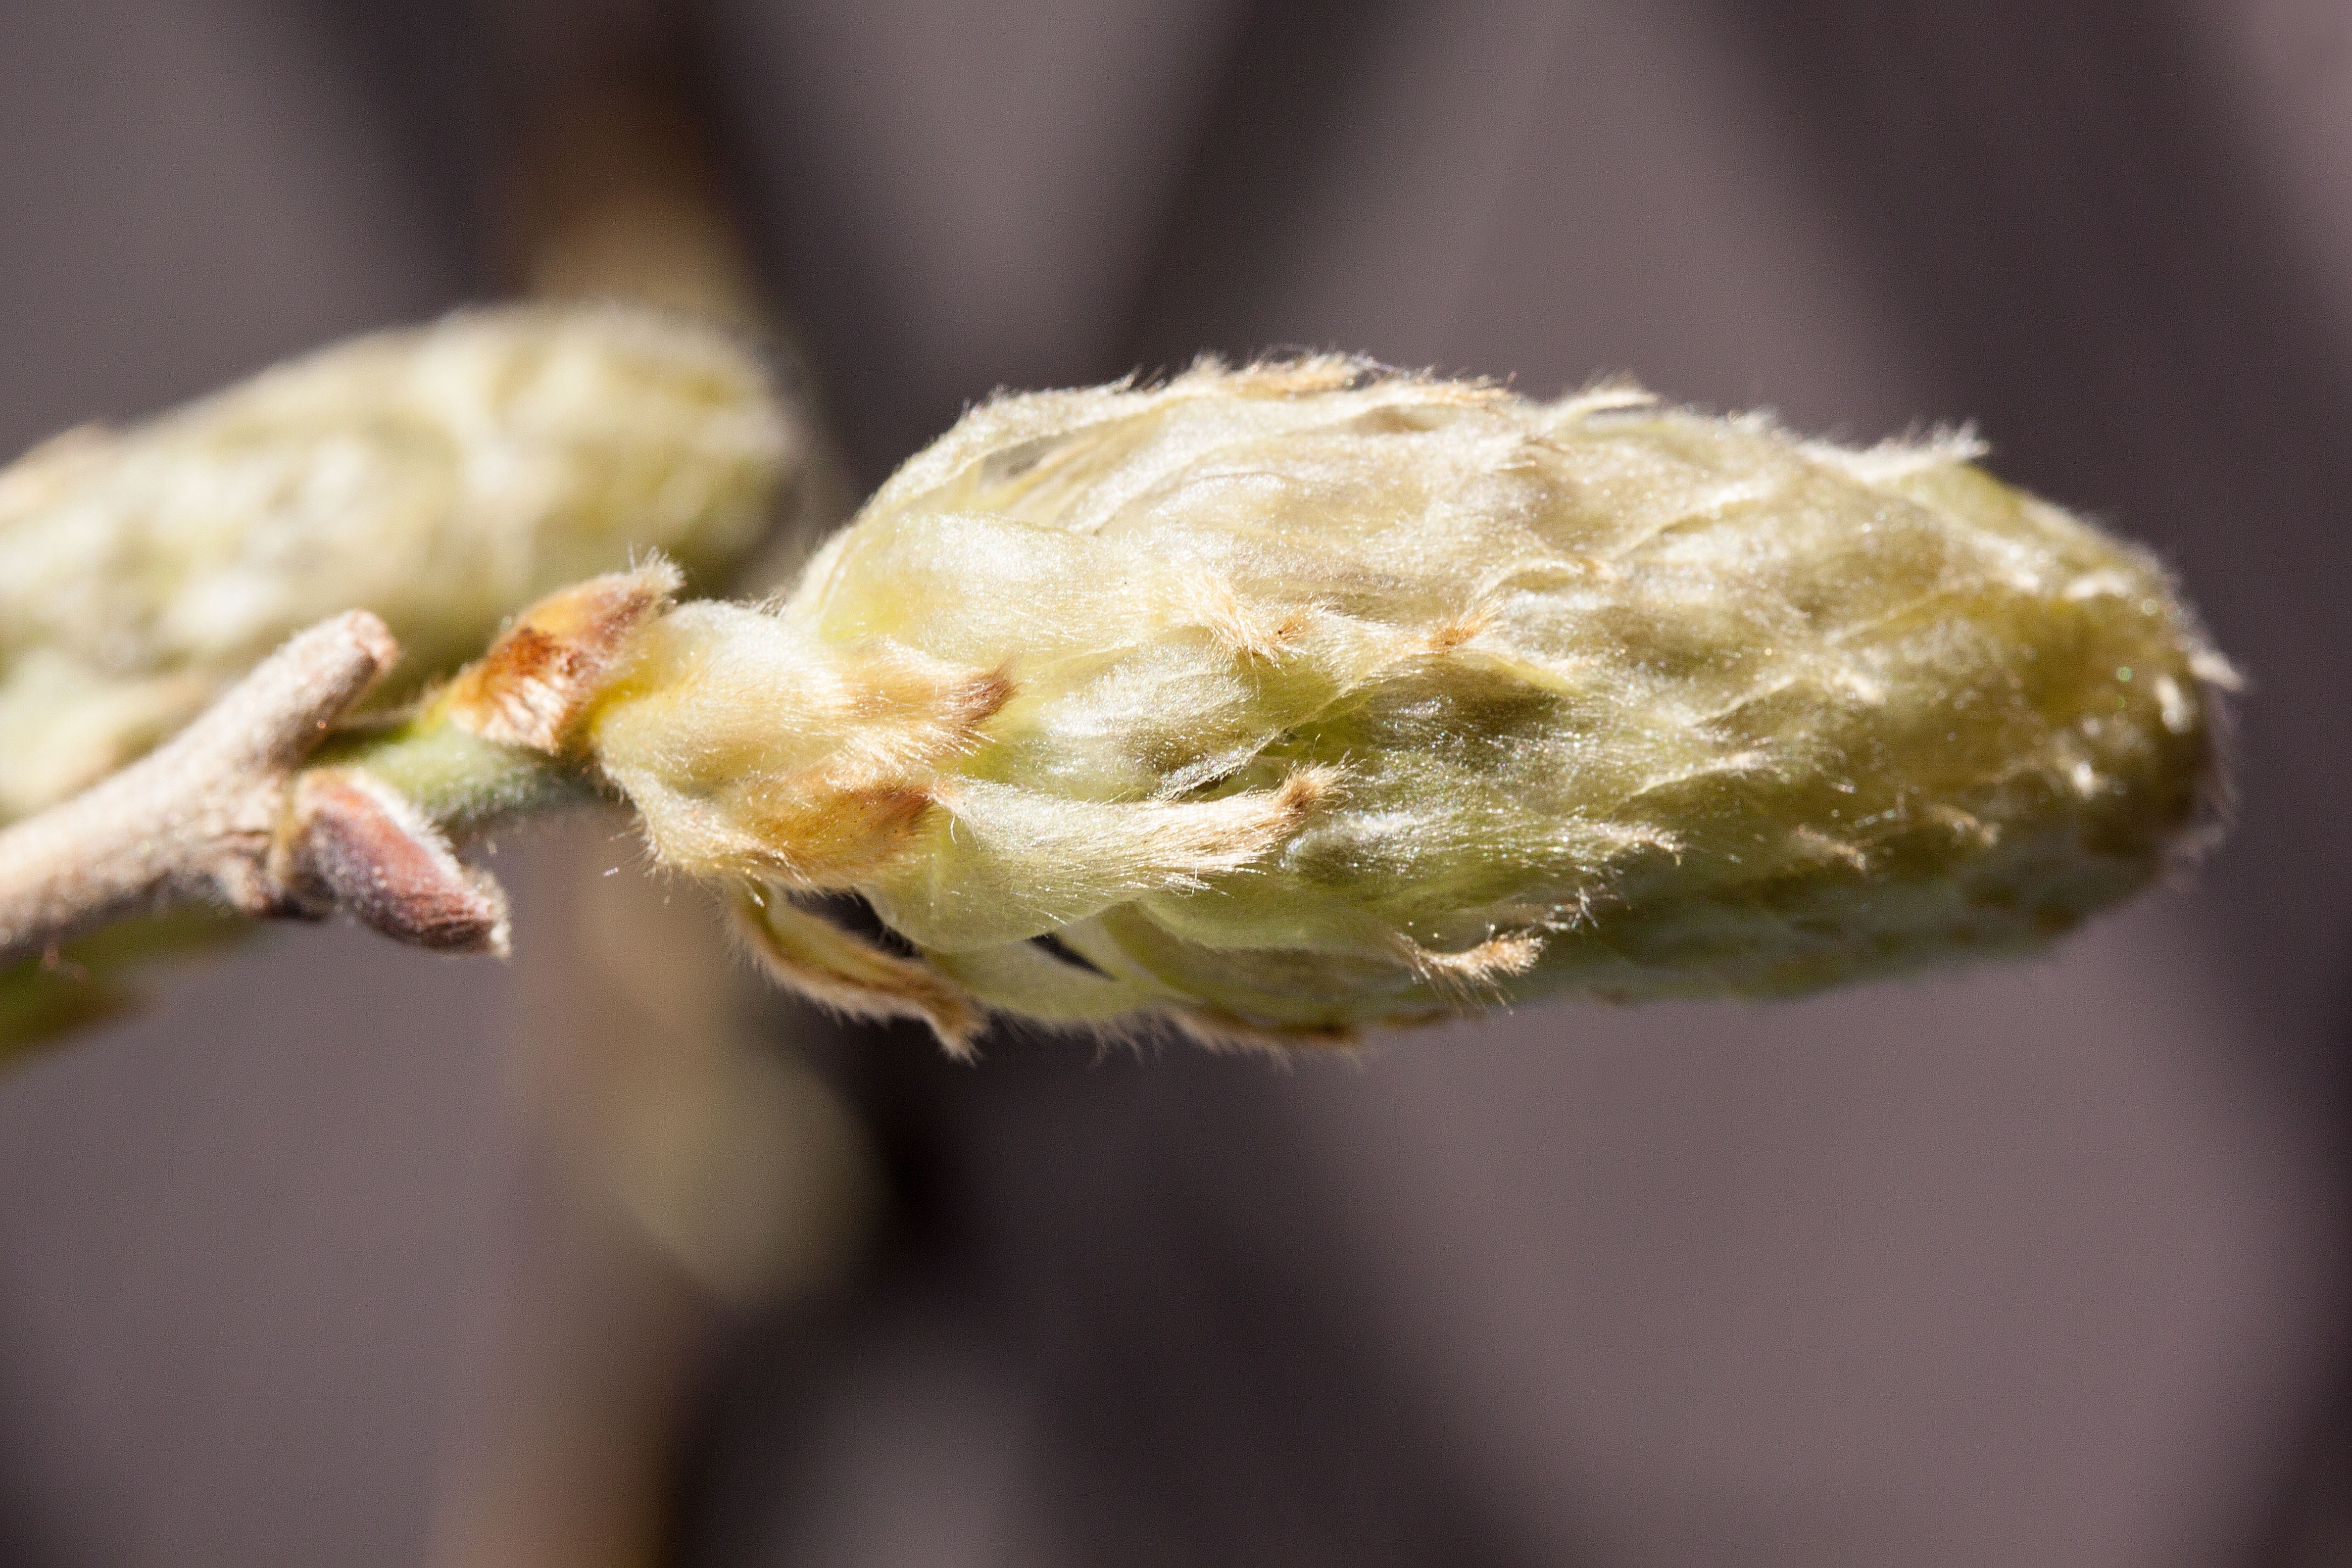
blossom, photography, leaf, flower, food, insect, macro, moth, yellow, flora, fauna, invertebrate, close up, toxic, liane, bud, wisteria, macro photography, inflorescence, climbing plants, fabaceae, blue rain, grapey, bombycidae, glycinen, ticular, alkaloids, also wisterien